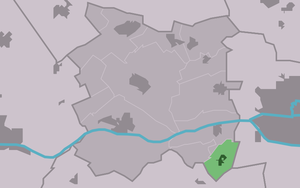
Boksum est un village de la commune néerlandaise de Waadhoeke, dans la province de Frise.